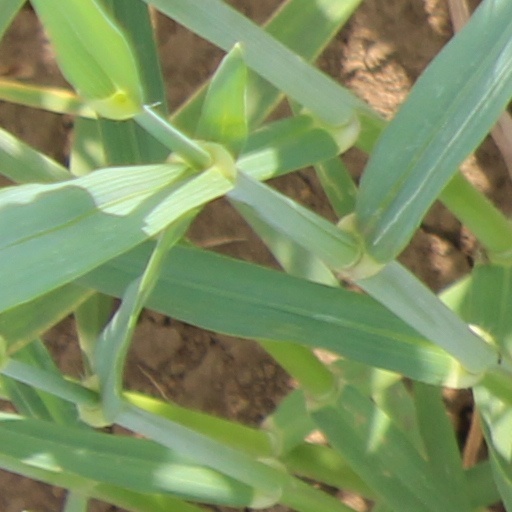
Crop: wheat